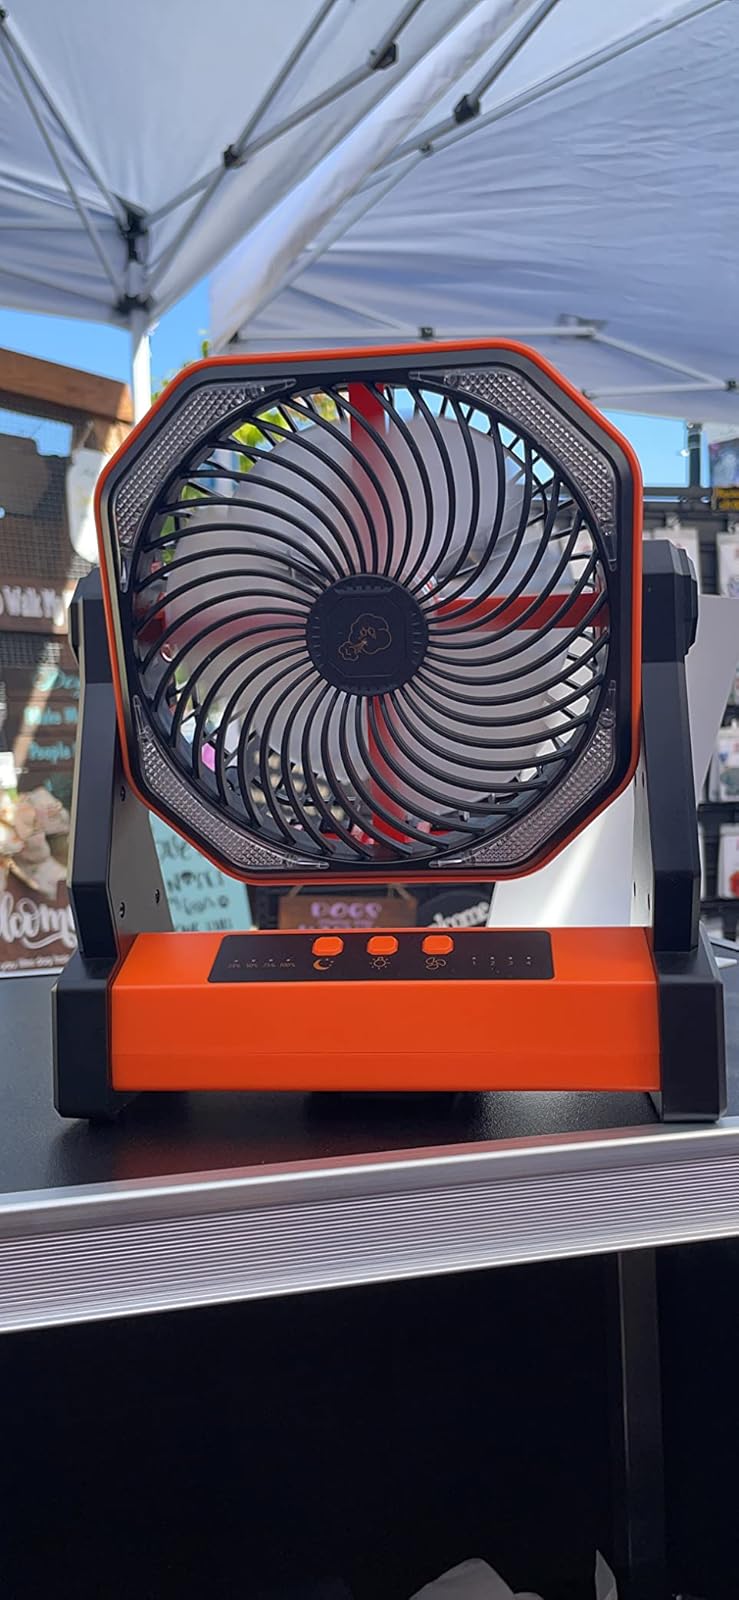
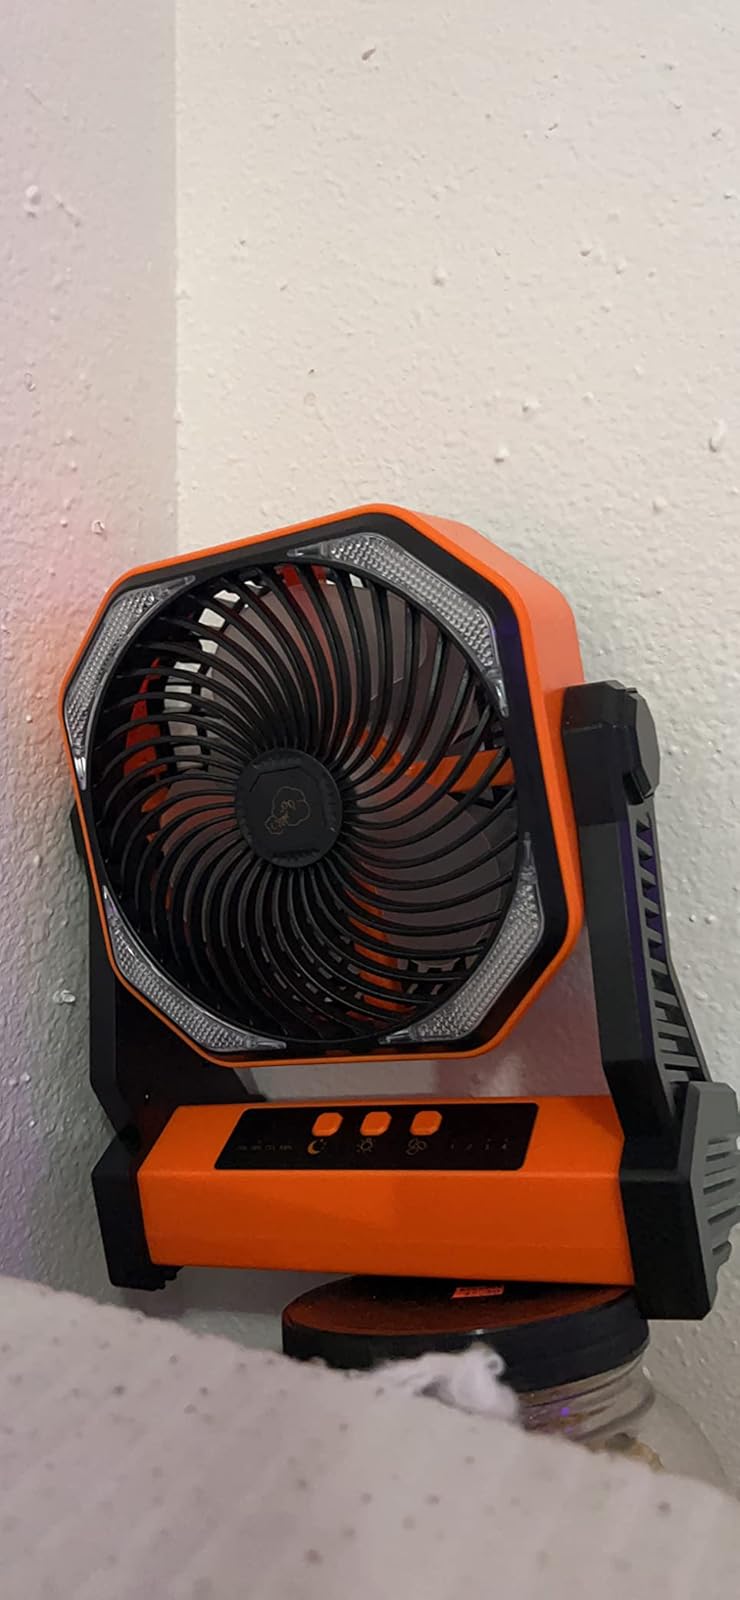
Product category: lantern
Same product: yes